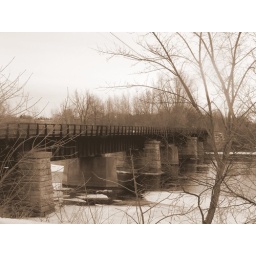
train bridge in Marinette, Wisconsin